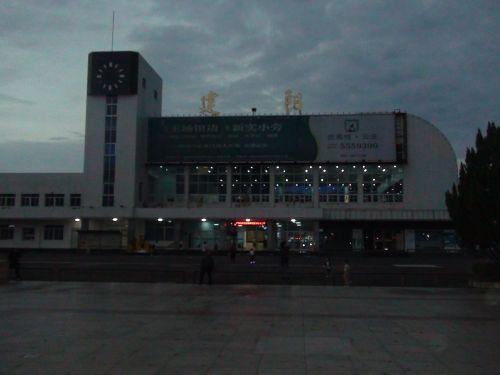
地标名称：建阳站
所在城市：南平市·建阳区